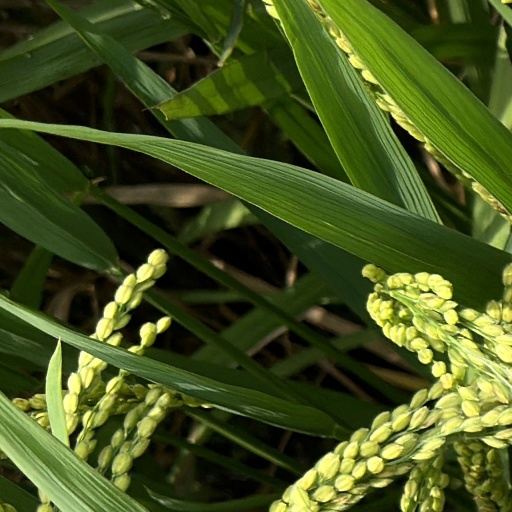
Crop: rice